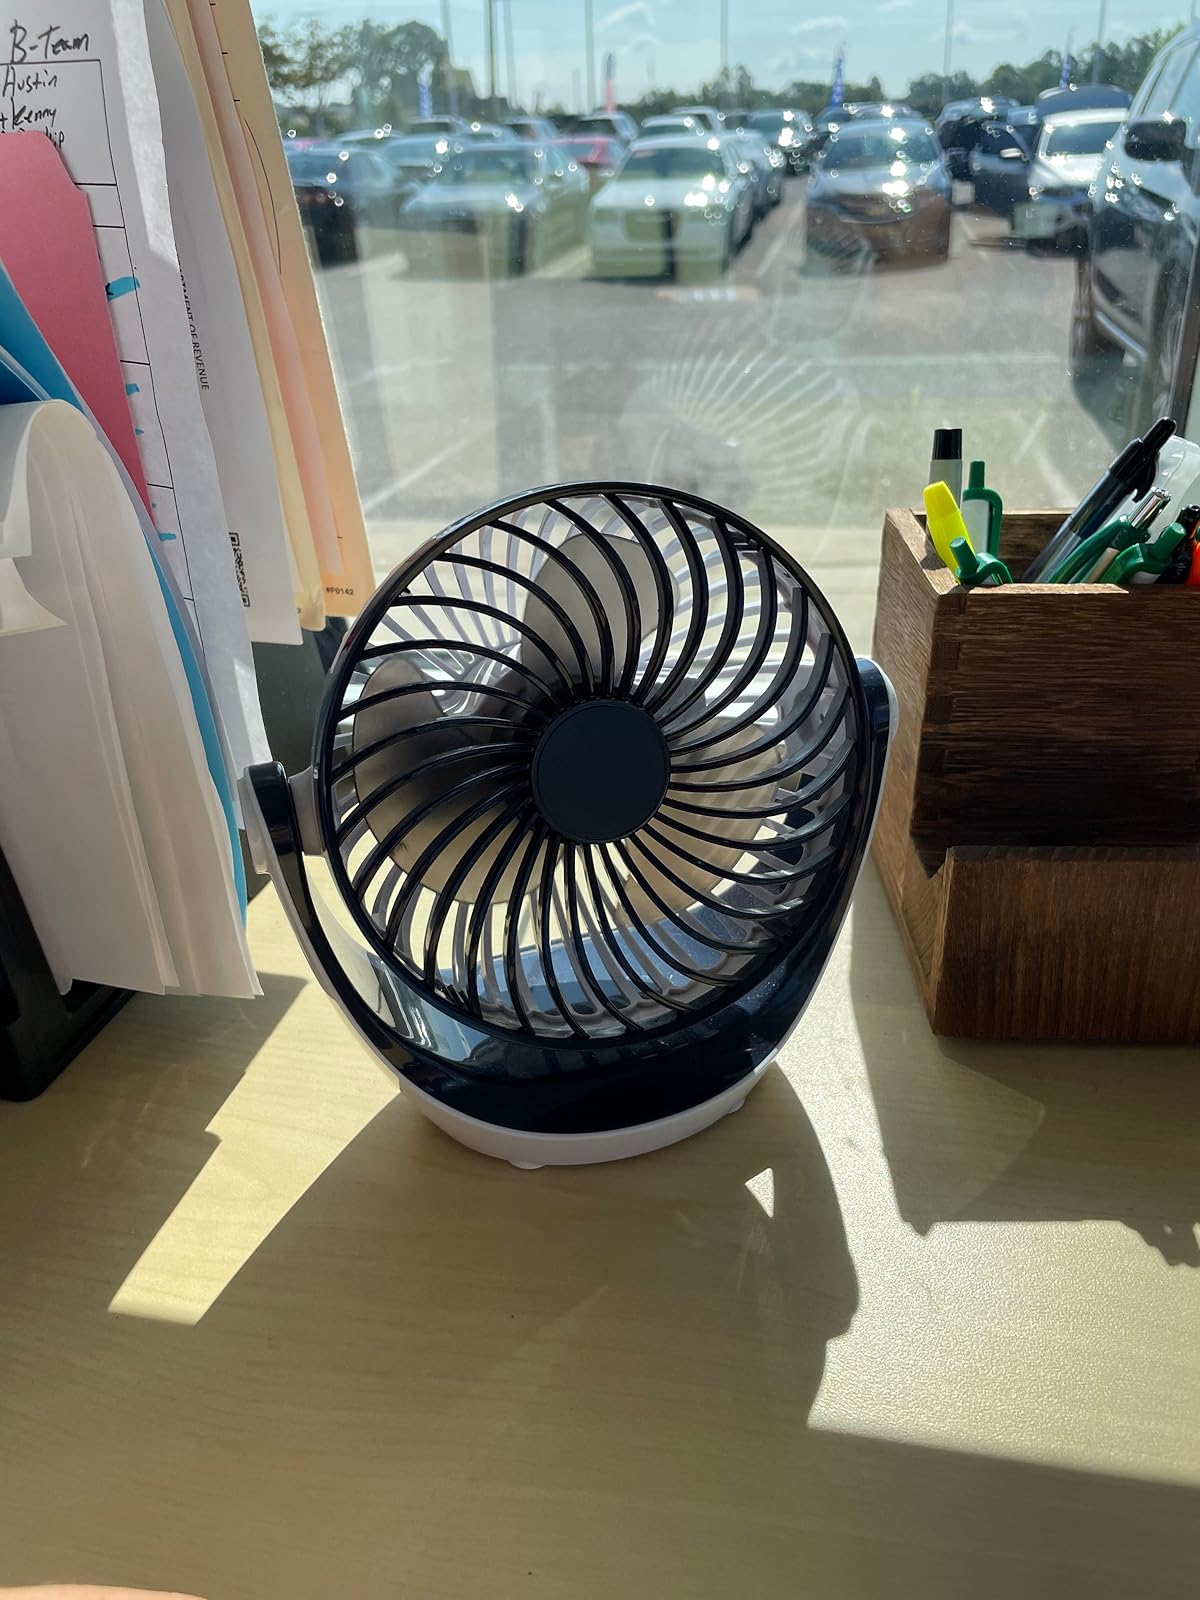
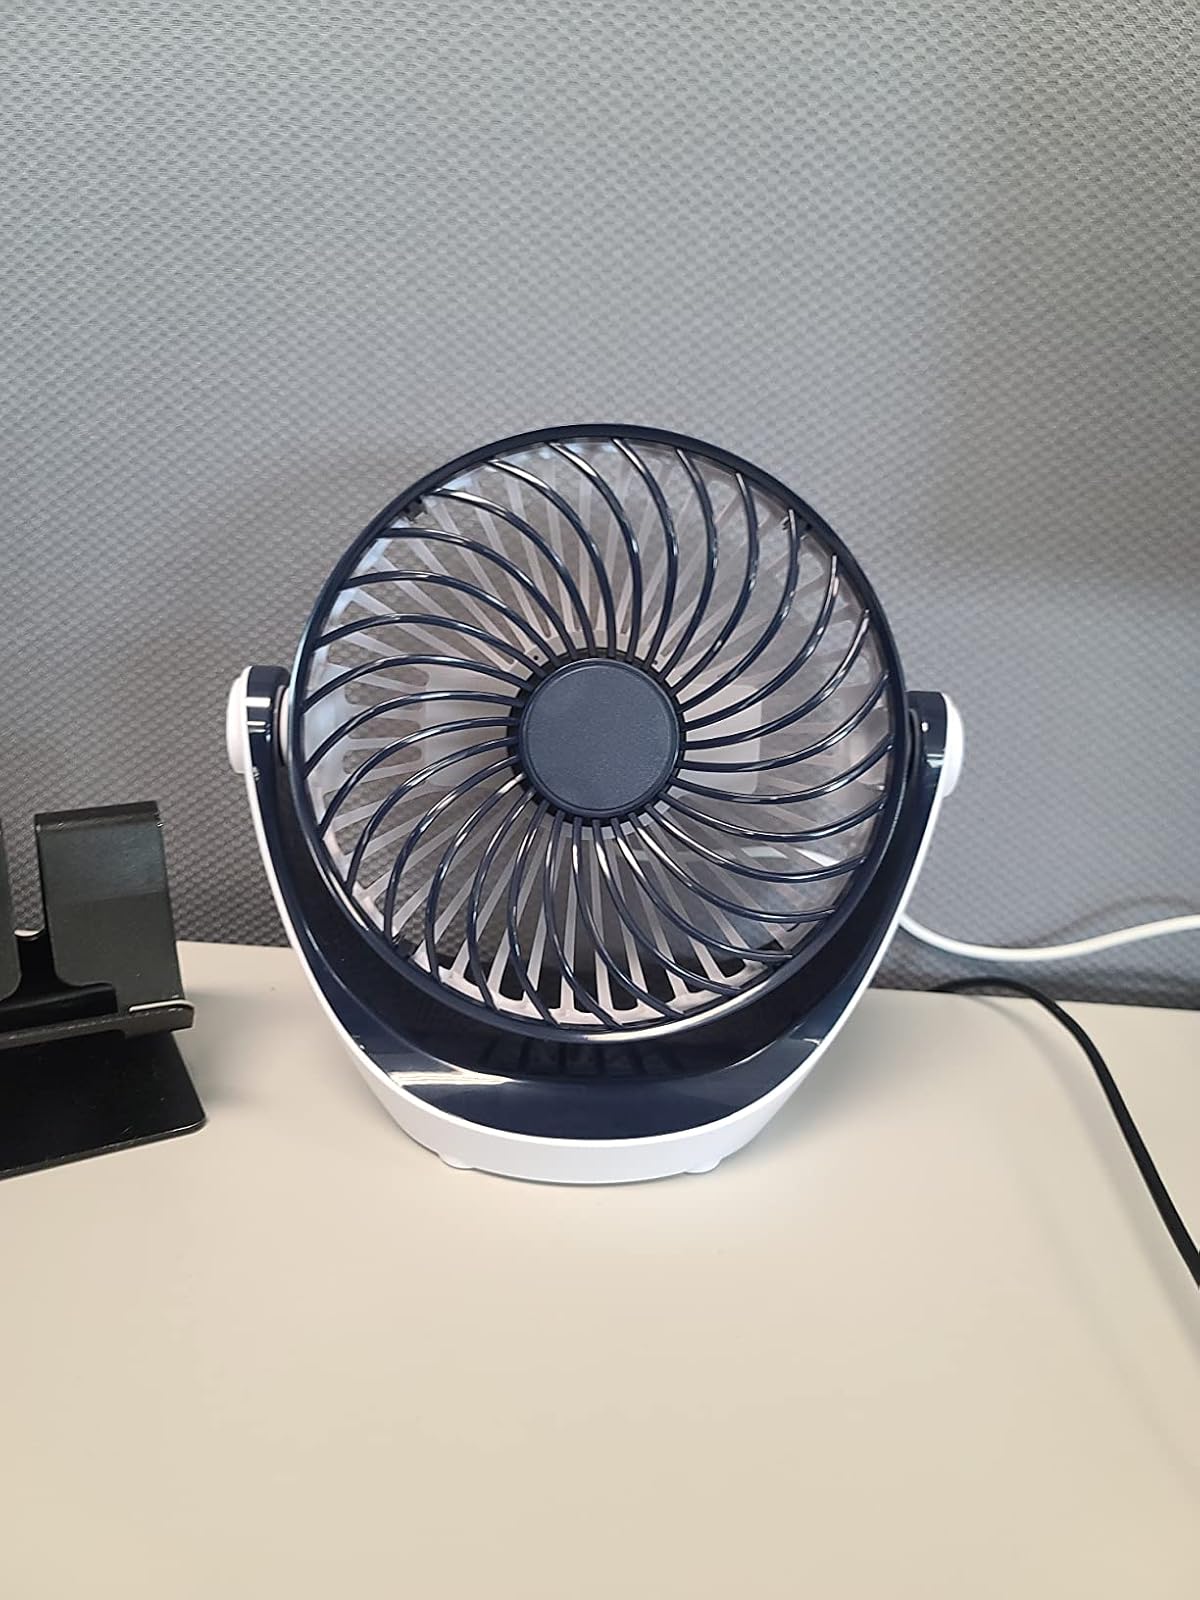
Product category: fan
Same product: yes